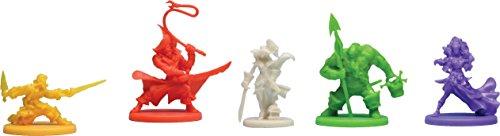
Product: CMON Rum & Bones: Second Tide Board Game
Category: Toys & Games | Games & Accessories | Board Games
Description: Introduces a new, dynamic leveling system, revamped gameplay, and all new heroes to the rum and bones universe.
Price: $63.49
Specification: ProductDimensions:11.8x4x11.8inches|ItemWeight:3.09pounds|ShippingWeight:5.95pounds(Viewshippingratesandpolicies)|DomesticShipping:ItemcanbeshippedwithinU.S.|InternationalShipping:ThisitemcanbeshippedtoselectcountriesoutsideoftheU.S.LearnMore|ASIN:B01ND0YD4F|Itemmodelnumber:RB017|Manufacturerrecommendedage:14yearsandup